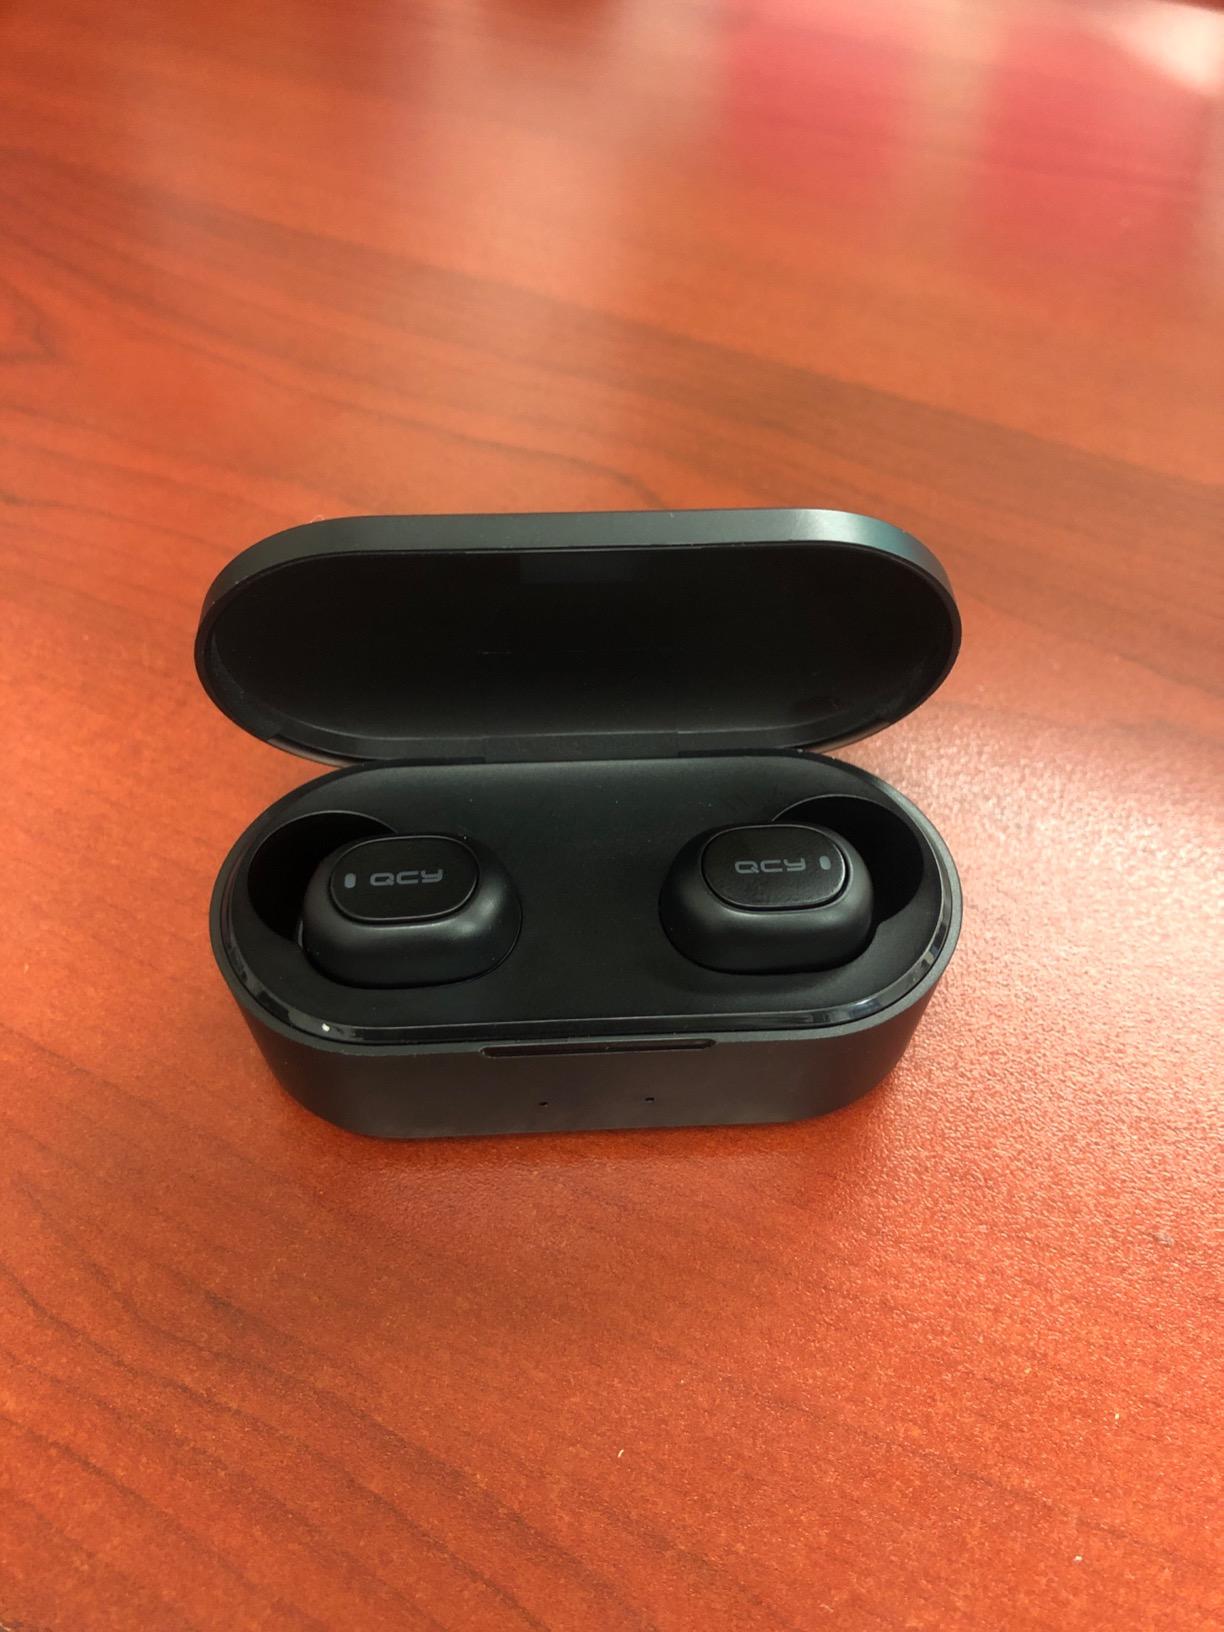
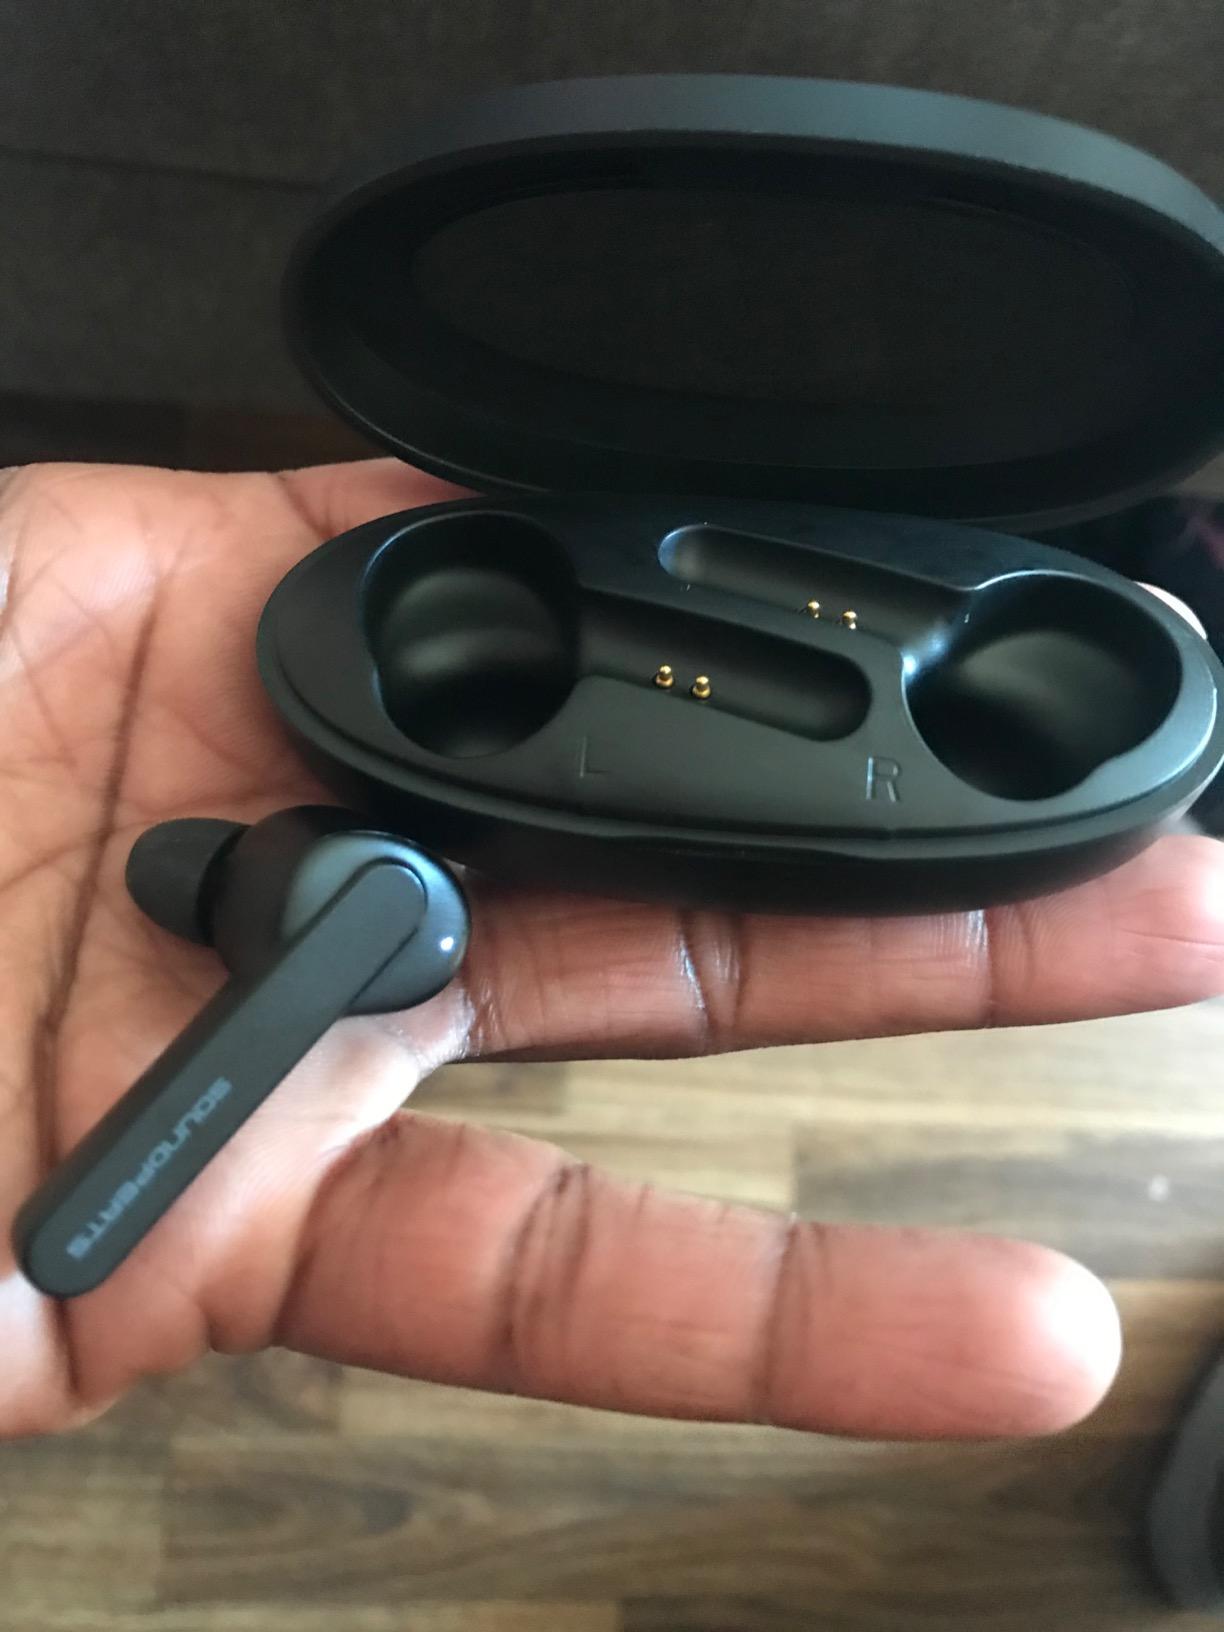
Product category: earbuds
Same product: no